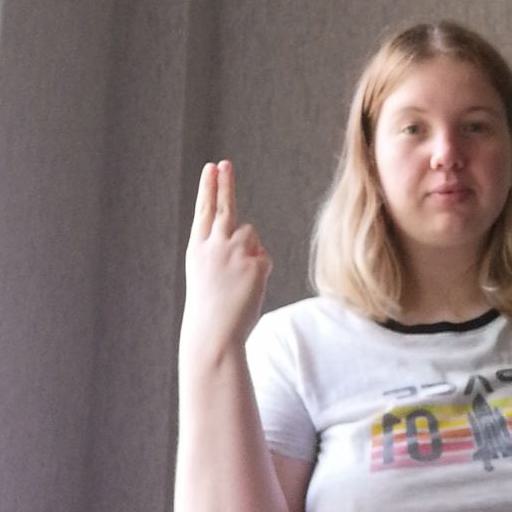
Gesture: two_up_inverted